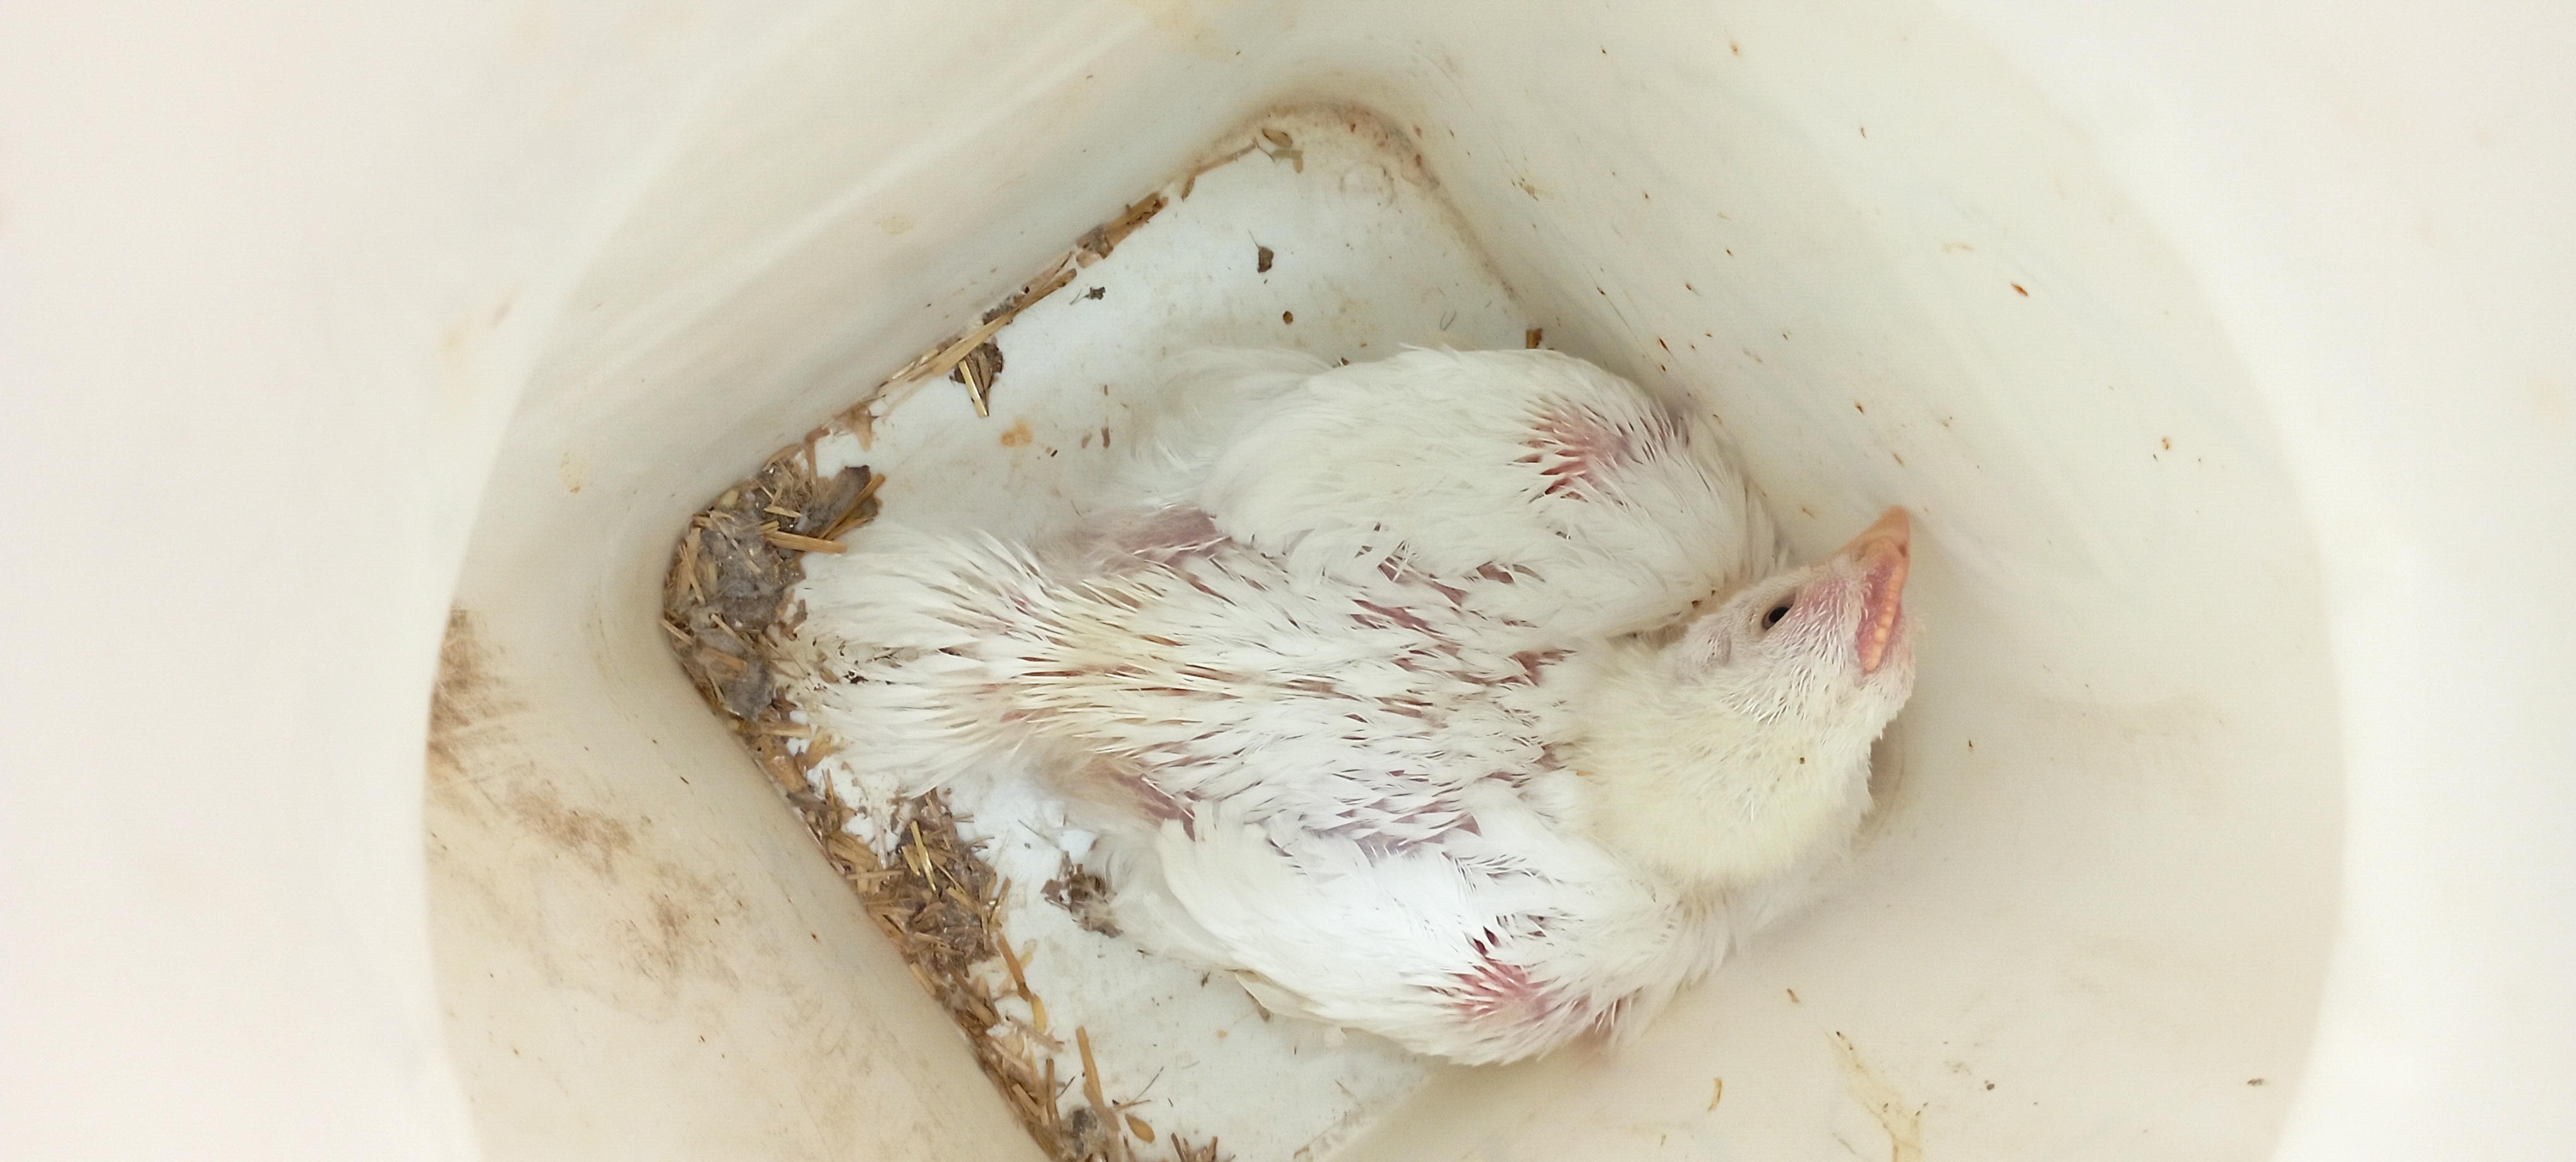
Weight: 1569 g